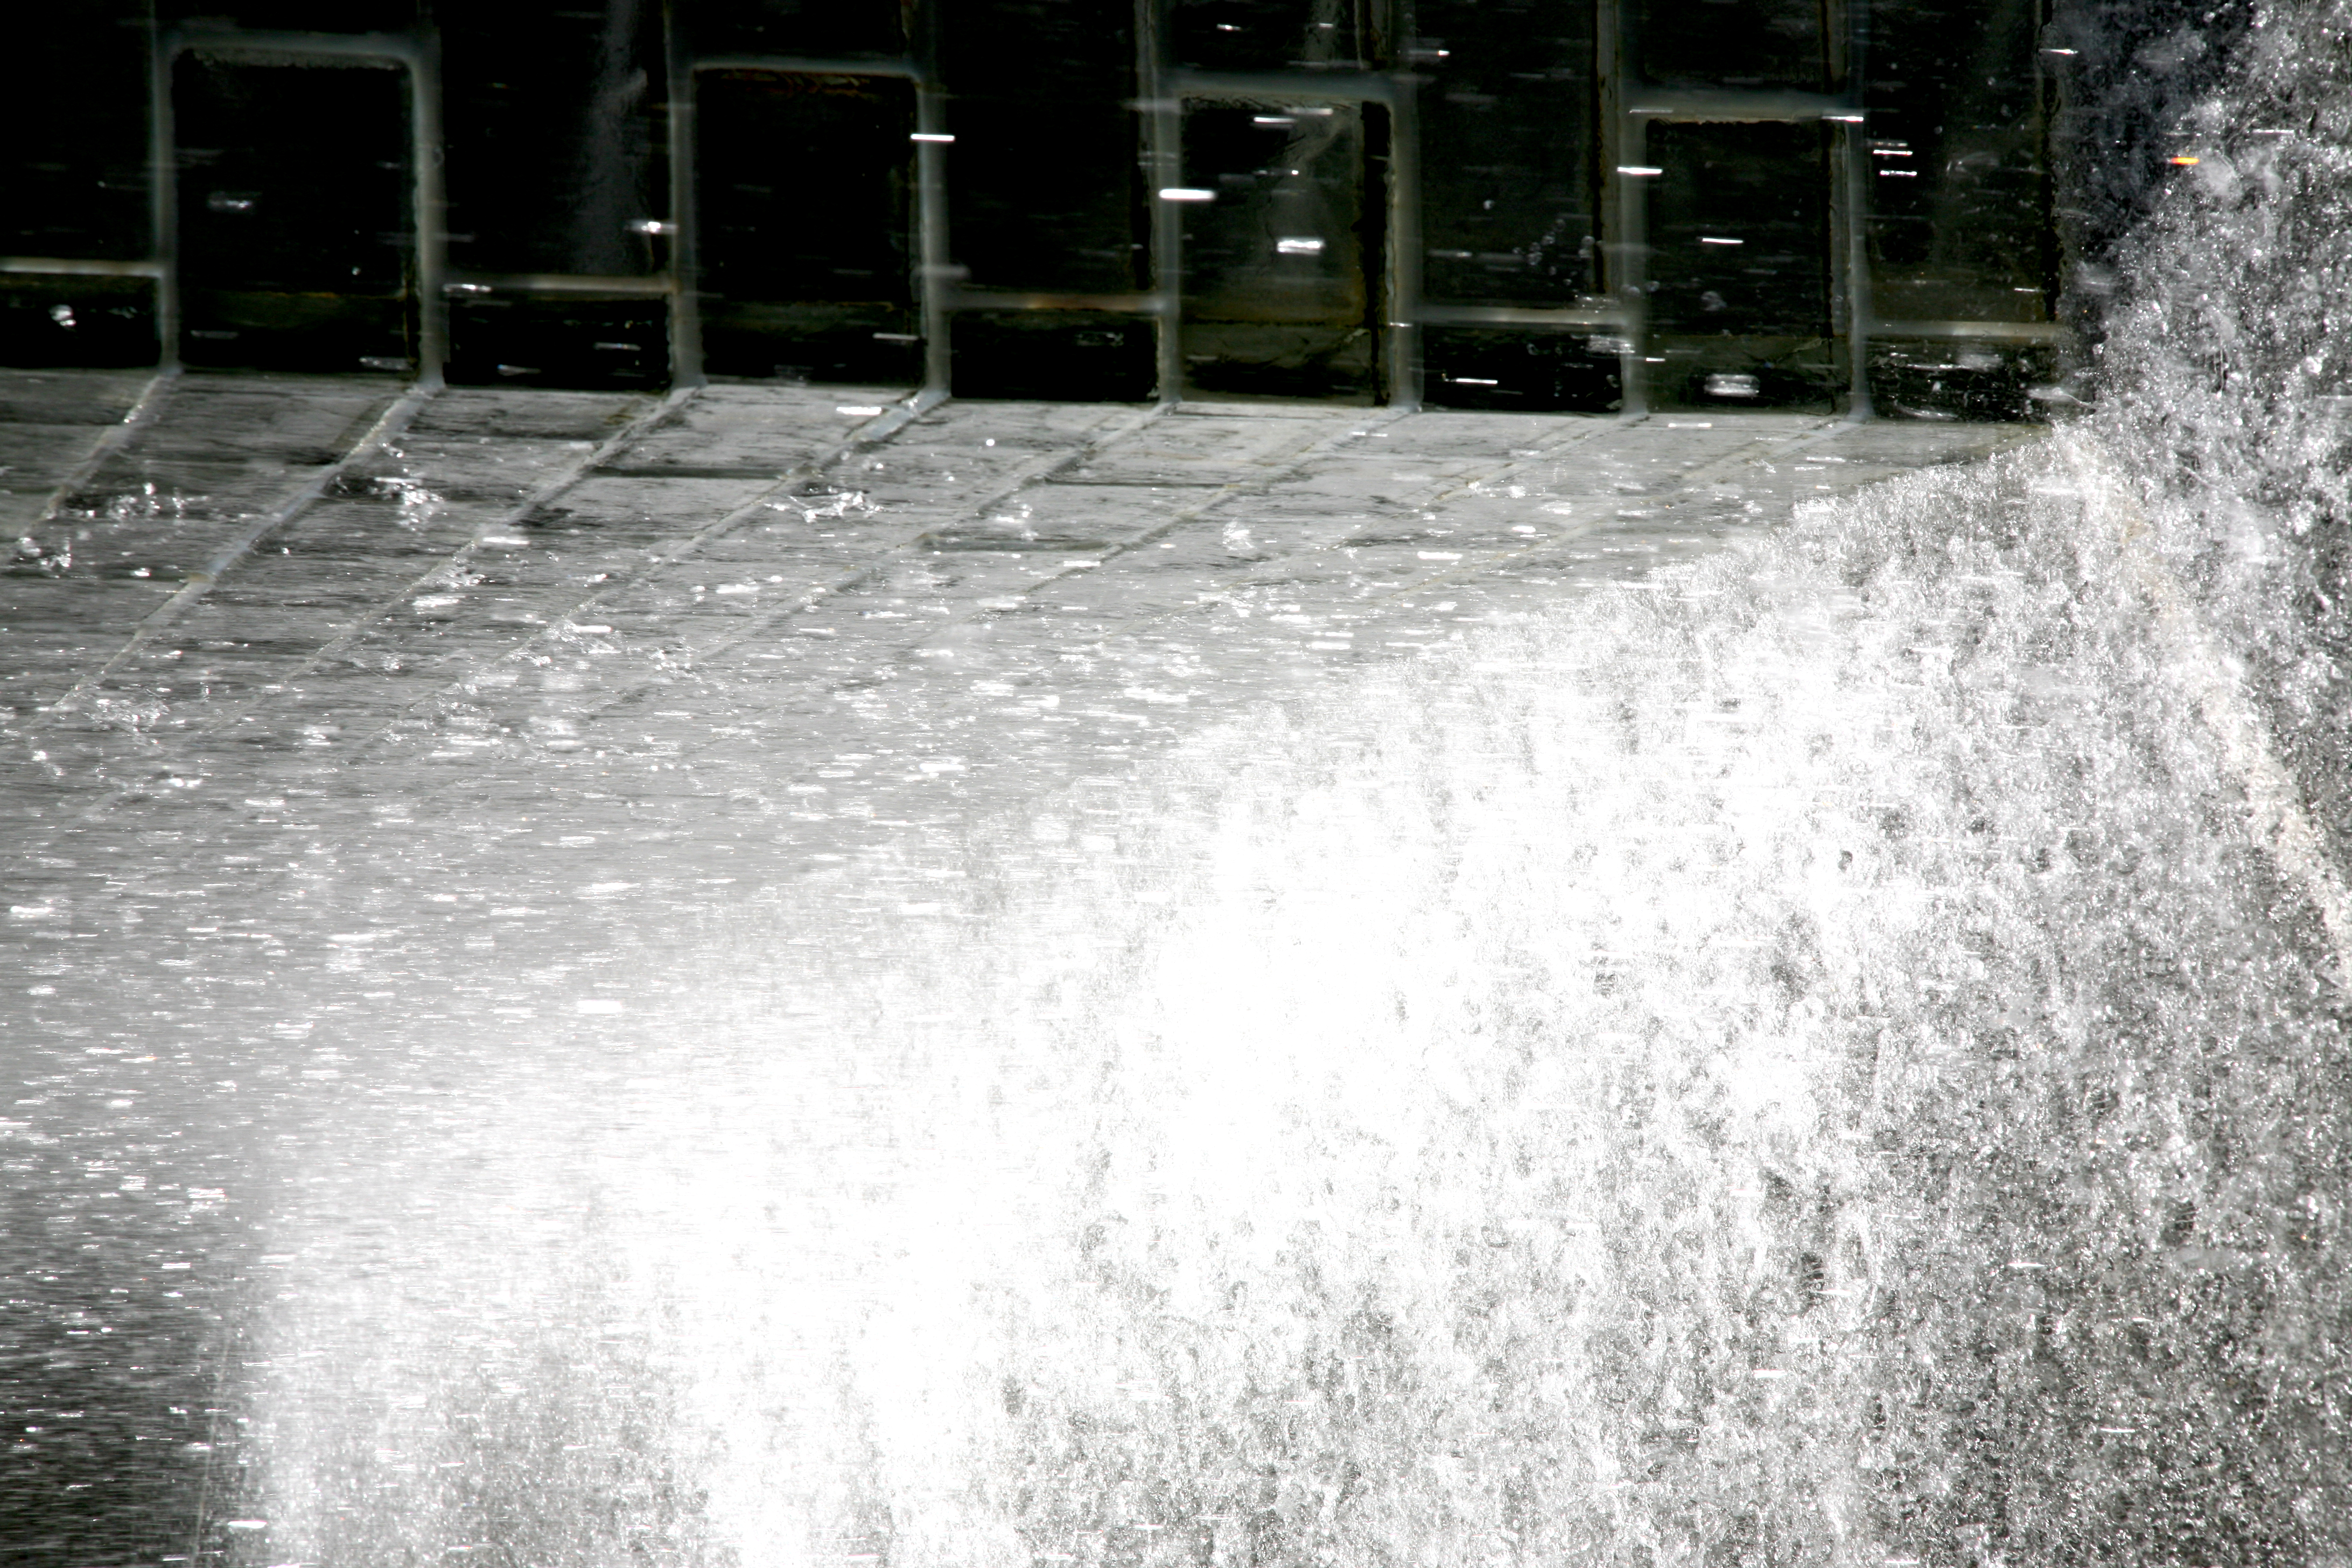
water, snow, winter, cloud, black and white, sunlight, ice, reflection, canon, park, weather, chicago, monochrome, children, nuages, illinois, fountain, urbanlandscape, enfants, millennium, water feature, canon5d, joie, freezing, millenniumpark, clats, bridgeway, racteur, crownfountain, jaumeplensa, monochrome photography, atmospheric phenomenon